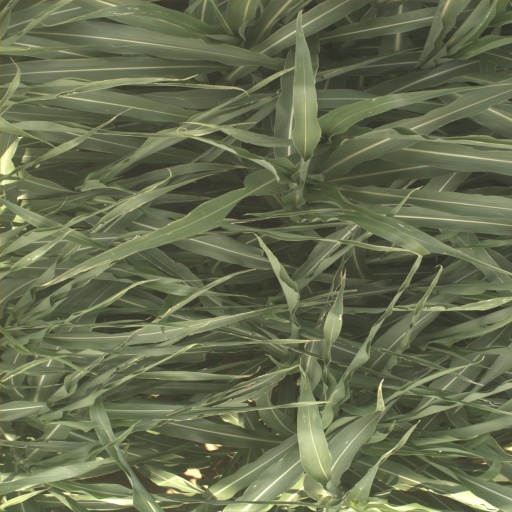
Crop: sorghum